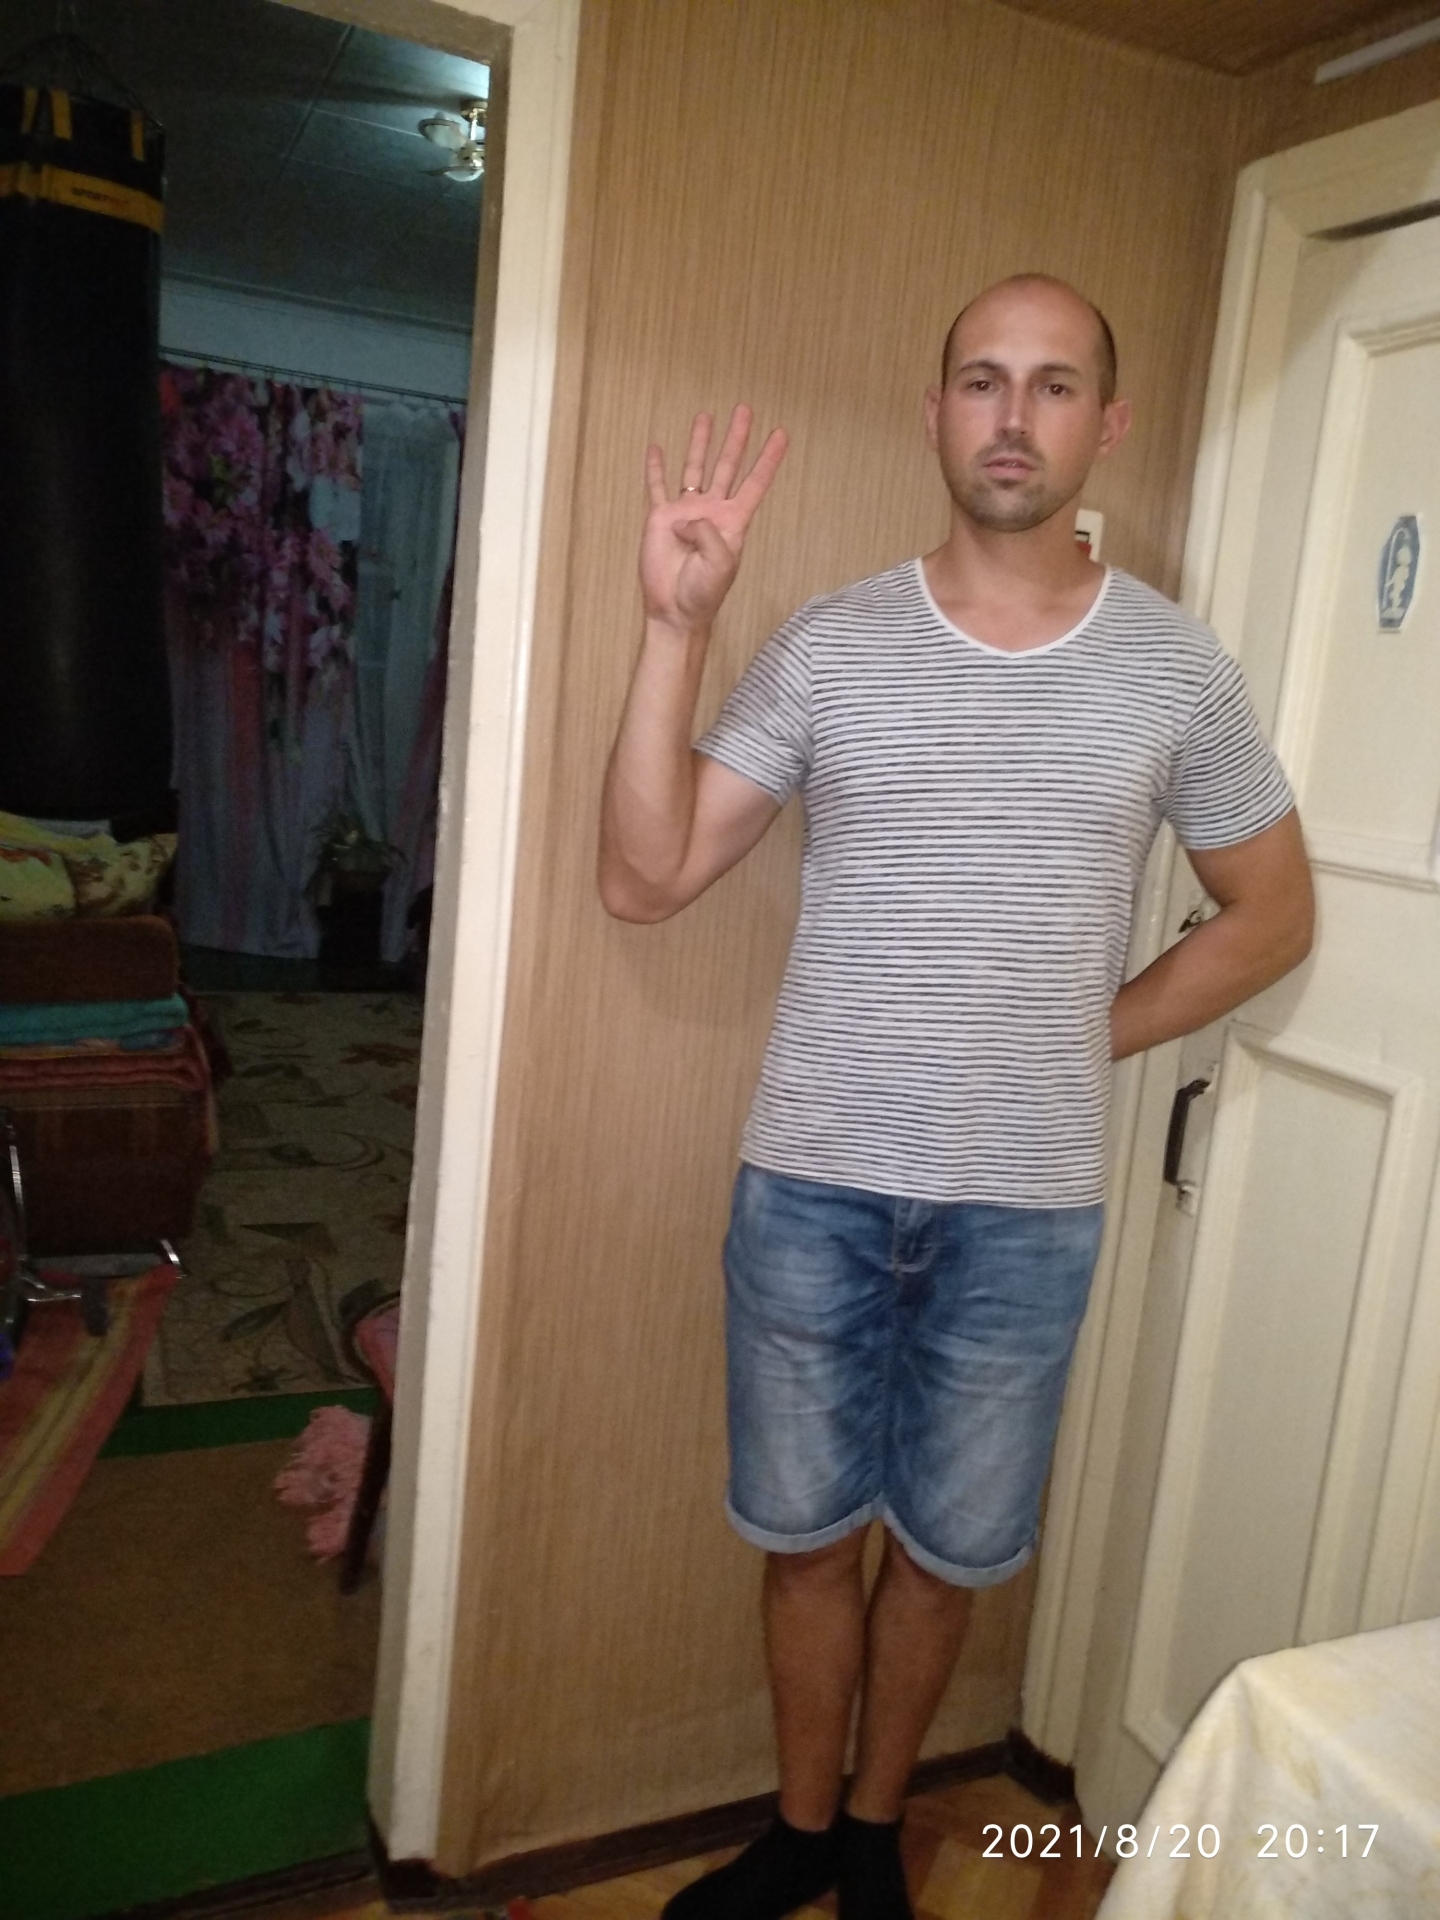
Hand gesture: four